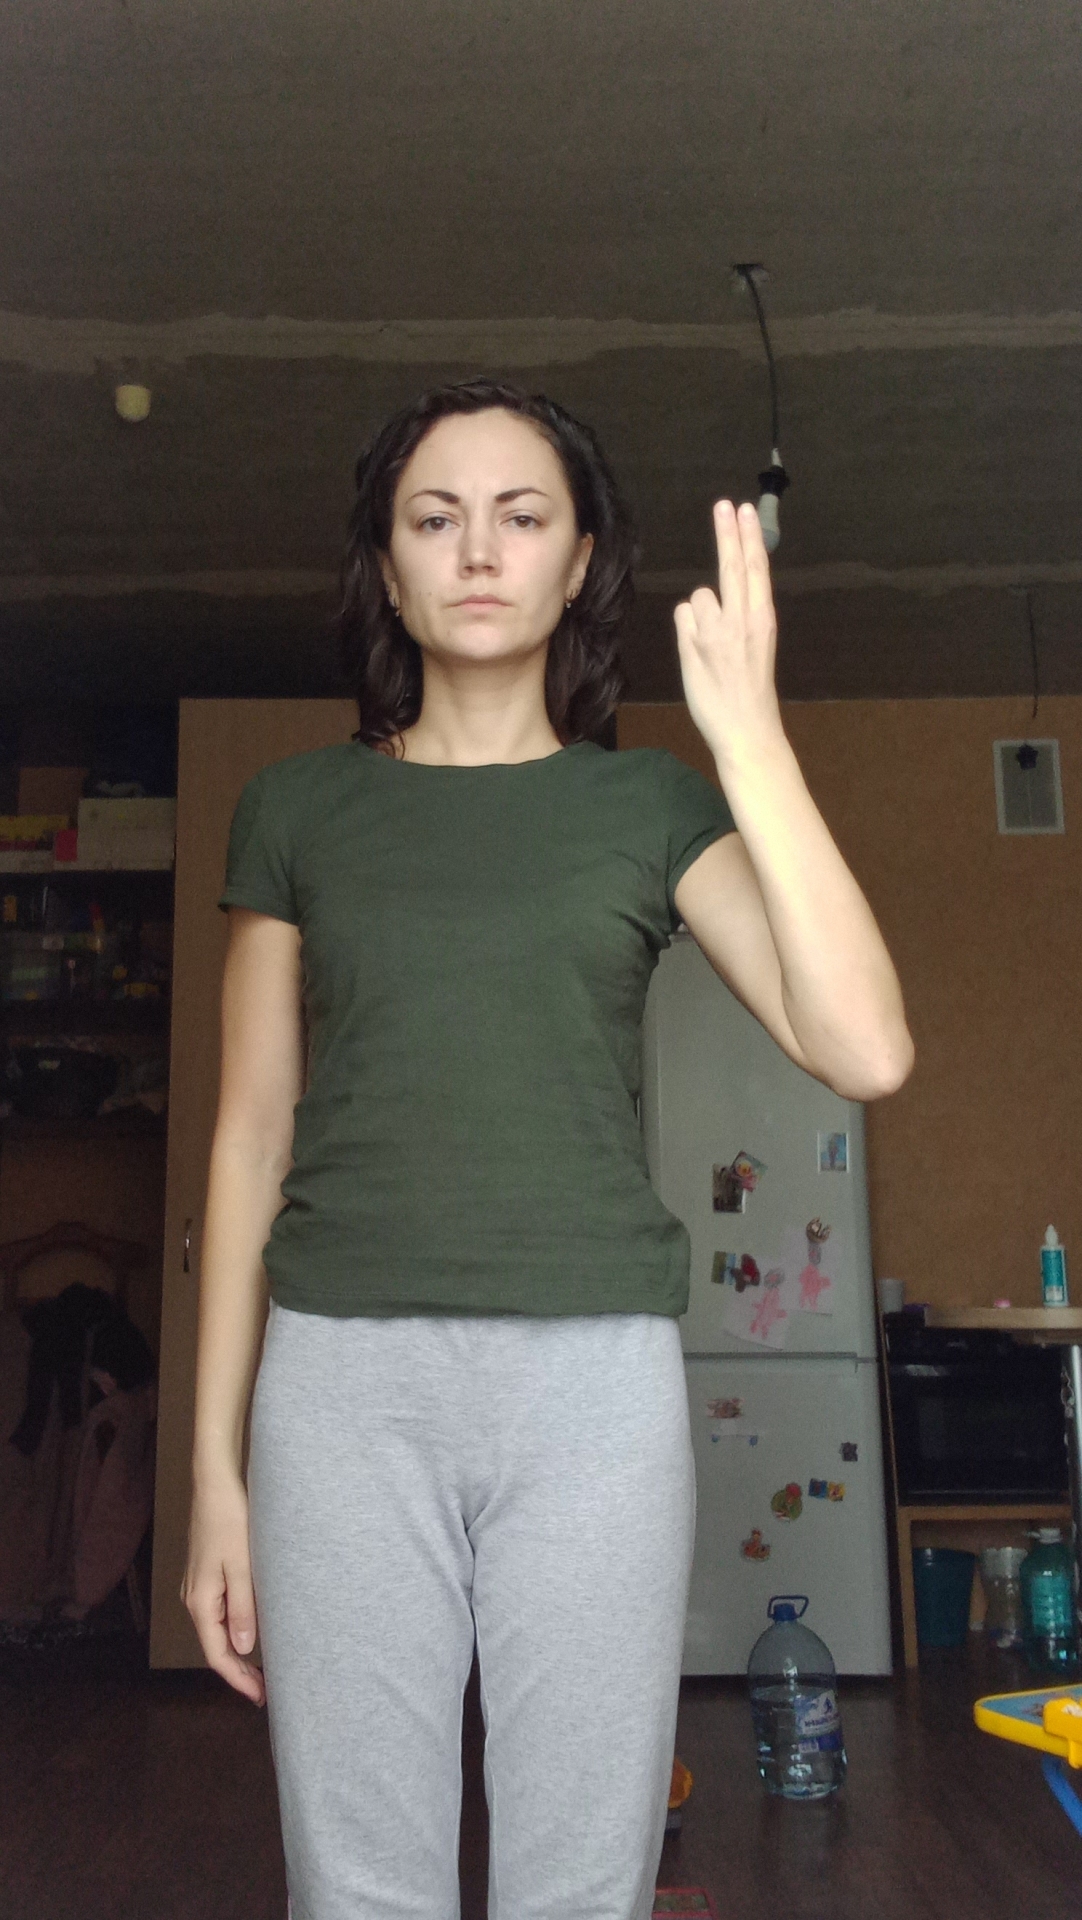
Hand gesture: two_up_inverted